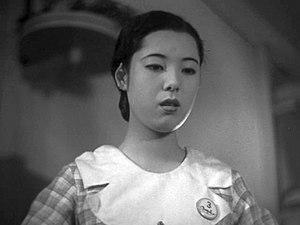
La Rue sans fin est un film japonais muet réalisé par Mikio Naruse, sorti en 1934.